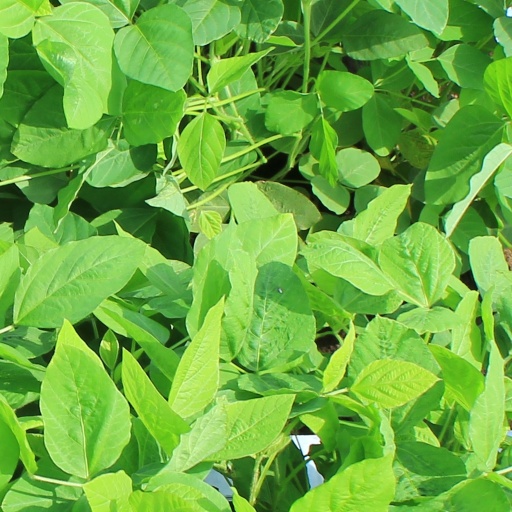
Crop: soybean